Malyadan

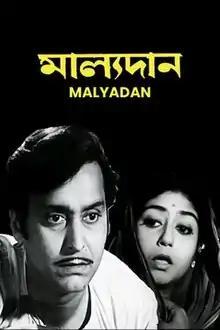

Malyadan (also "Malyadaan"; English: "The Garlanding", also "The Wedding Garland") is a 1971 Bengali film directed by Ajoy Kar, based on a short story by Rabindranath Tagore, and starring Soumitra Chatterjee, Sabitri Chatterjee and Nandini Maliya in the lead roles. Tagore's story tells a tragic tale of innocent love. At the 18th National Film Awards, the film won the National Film Award for Best Feature Film in Bengali.